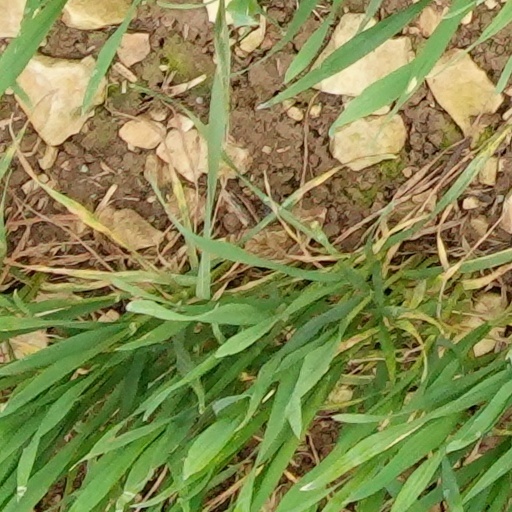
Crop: wheat